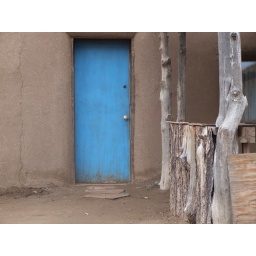
blue door against adobe wall